Nathaniel Daggett House

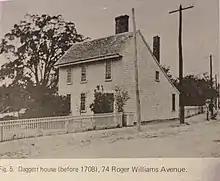
Photo ca. 1890, photographer unknown

The Nathaniel Daggett House is set close to the street on a large lot in a residential neighborhood that was first settled in the early seventeenth century but was largely built up in the late nineteenth and early twentieth centuries.